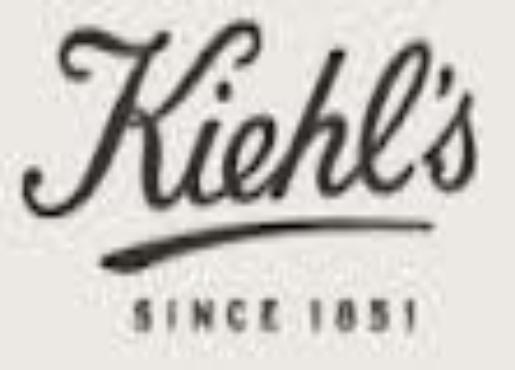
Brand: Kiehl's
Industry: Necessities